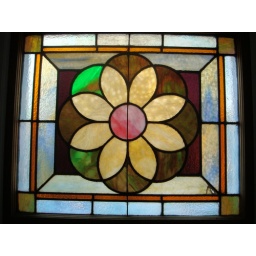
original stain glass in upstairs kitchen window